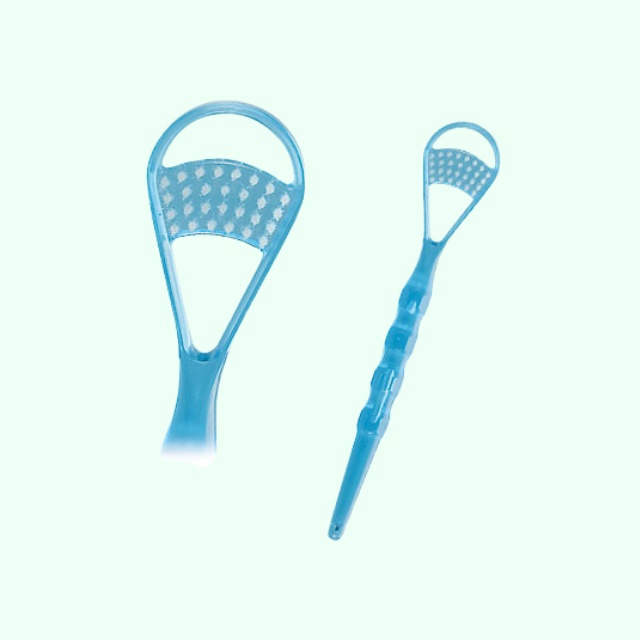
タンクリンデラックス
見えないタンク汚れ、しっかり分解・スッキリ除去！ 「タンクリンデラックス」は、給水タンクやポータブルトイレなどにたまる水垢・バイオフィルム・臭いの元を徹底的に洗浄する専用クリーナーです。 強力な洗浄力で汚れをしっかり分解しつつ、素材にやさしい成分設計だから、機器を傷めず安心して使えます。 さらに、消臭・除菌効果もプラスされており、使用後はタンクの内部がすっきり快適に！ 使い方も簡単。水に溶かして流すだけで、タンクの中をまるごとクリーニングできます。
Brand: 田中デンタルクリニック
Category: Sporting Goods > Athletics > Field Hockey & Lacrosse > Lacrosse Stick Parts